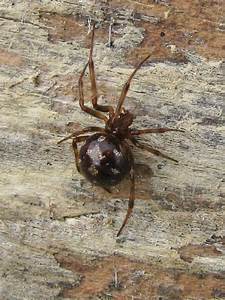
Label: ragno